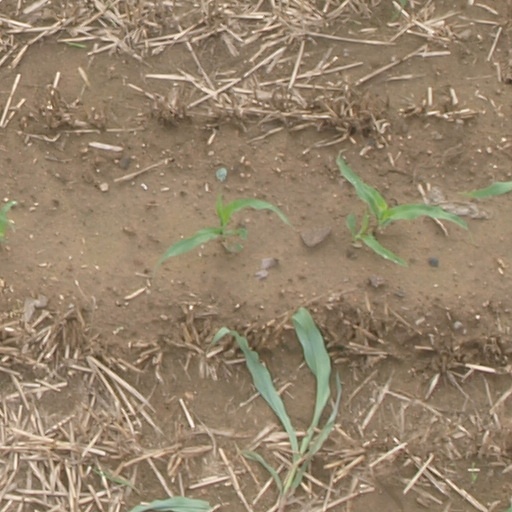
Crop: maize; corn